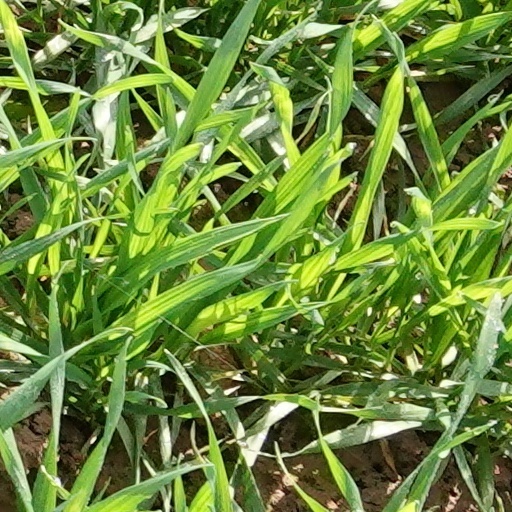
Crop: wheat